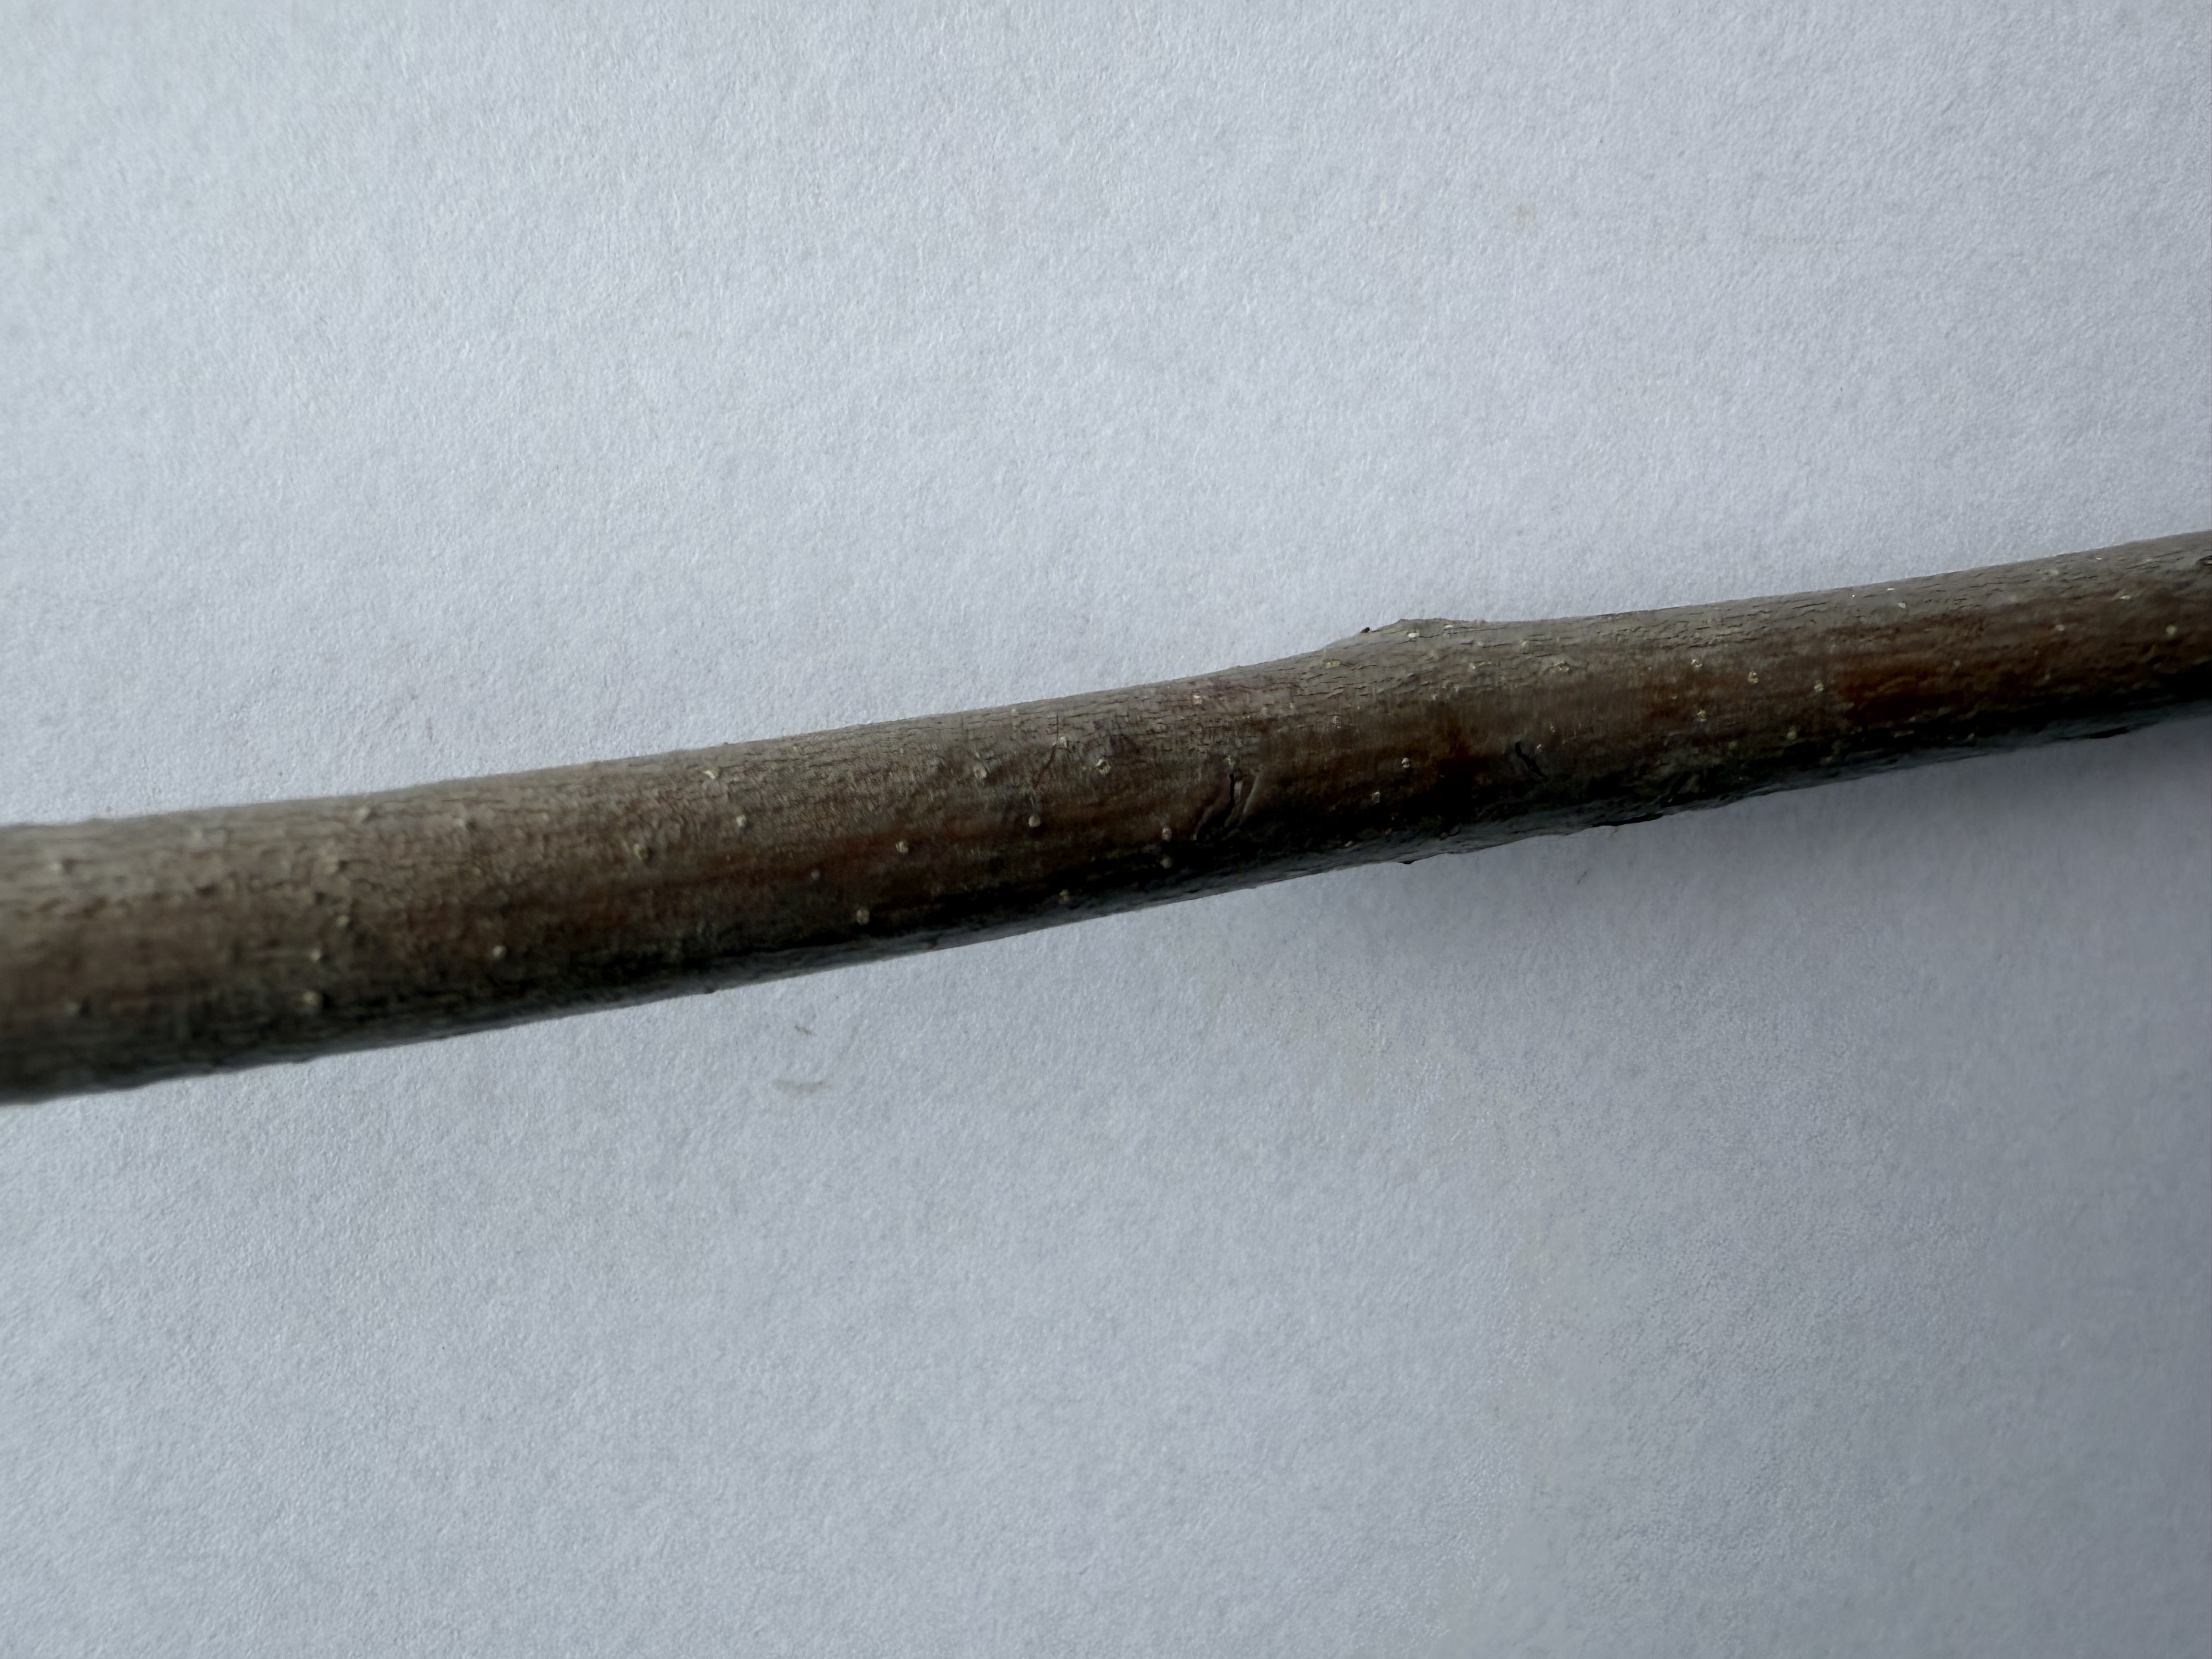
Variety: Jujube